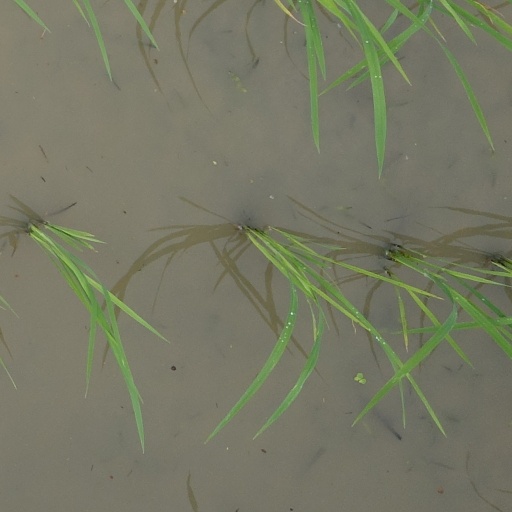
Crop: rice